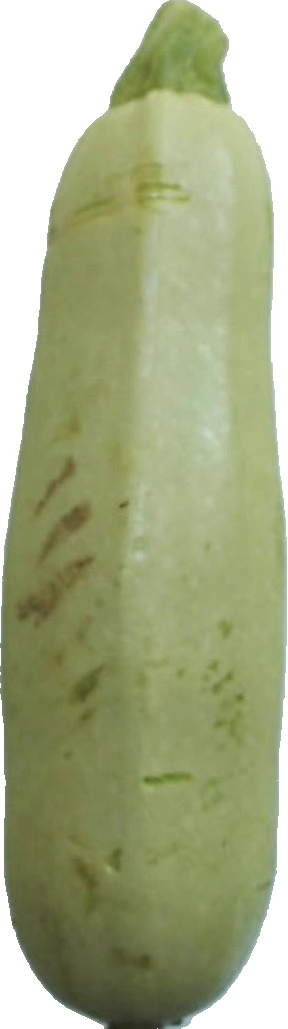
Label: zucchini_1